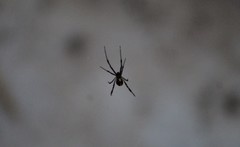
Species: Lactrodectus_hesperus